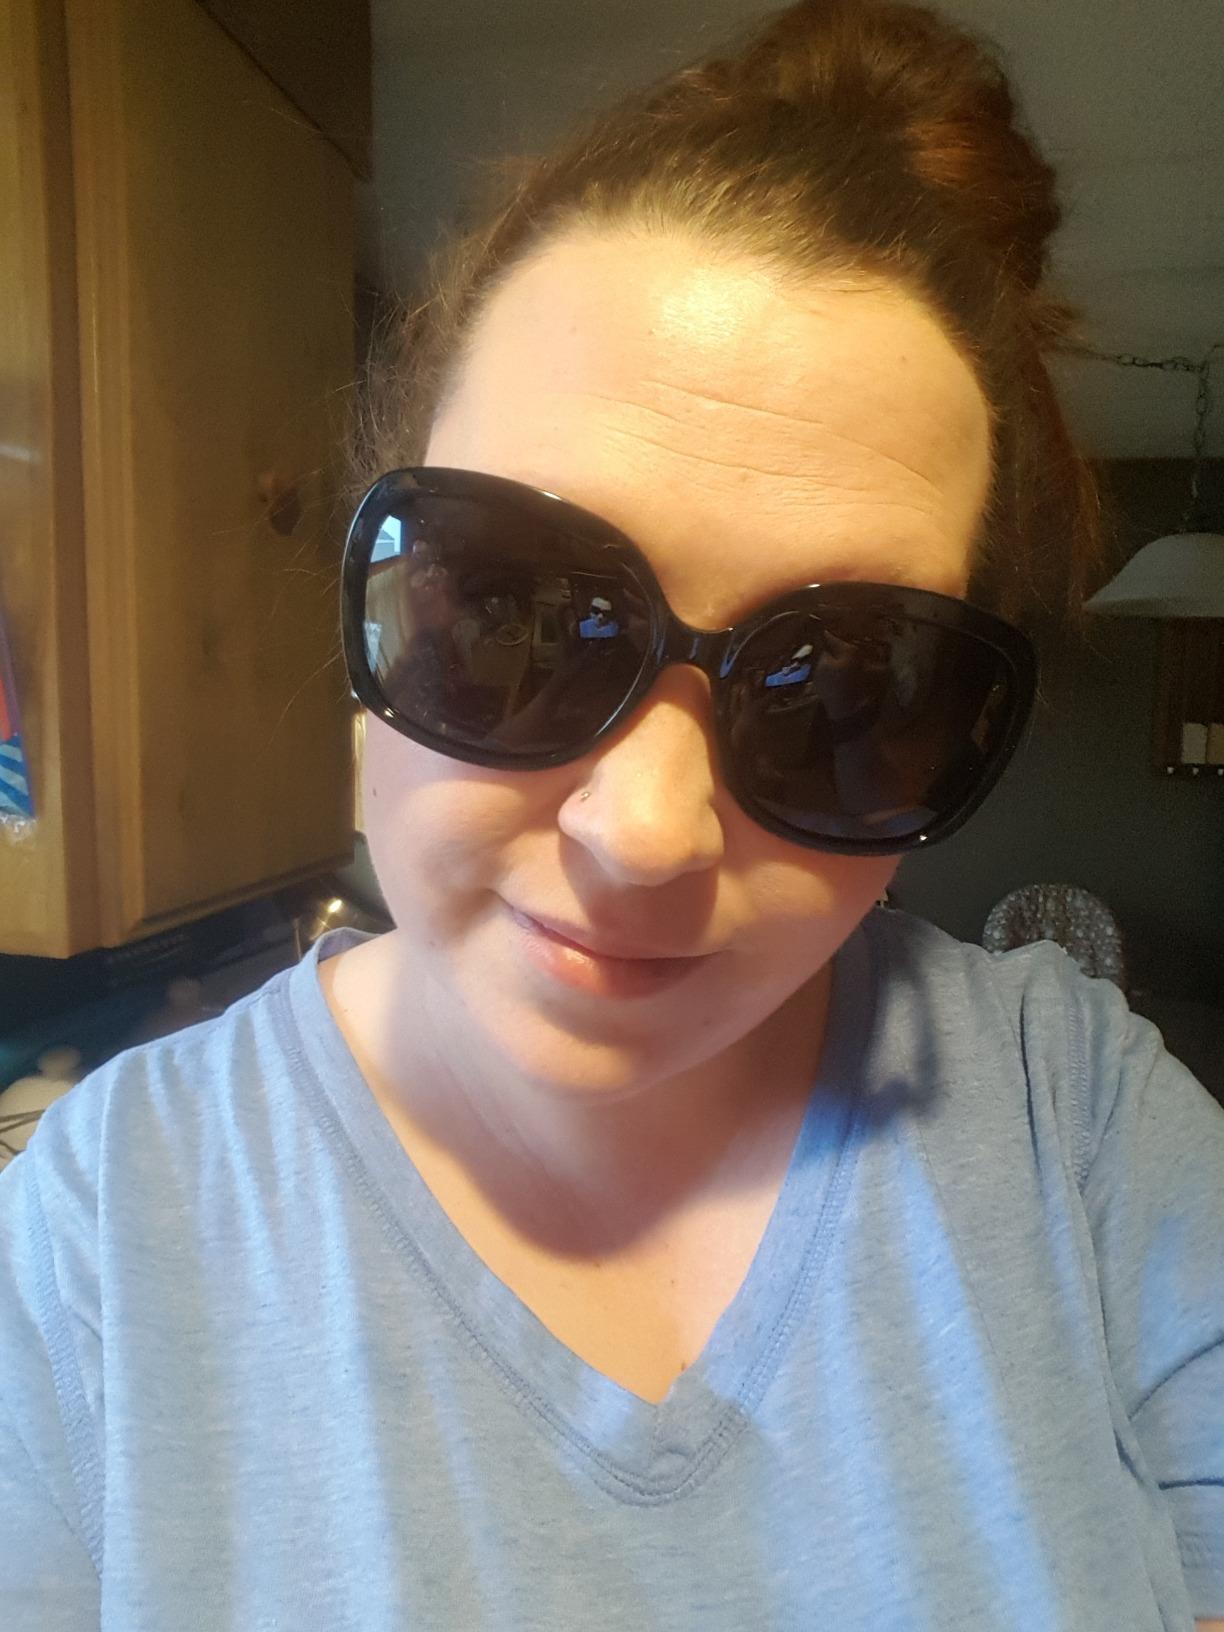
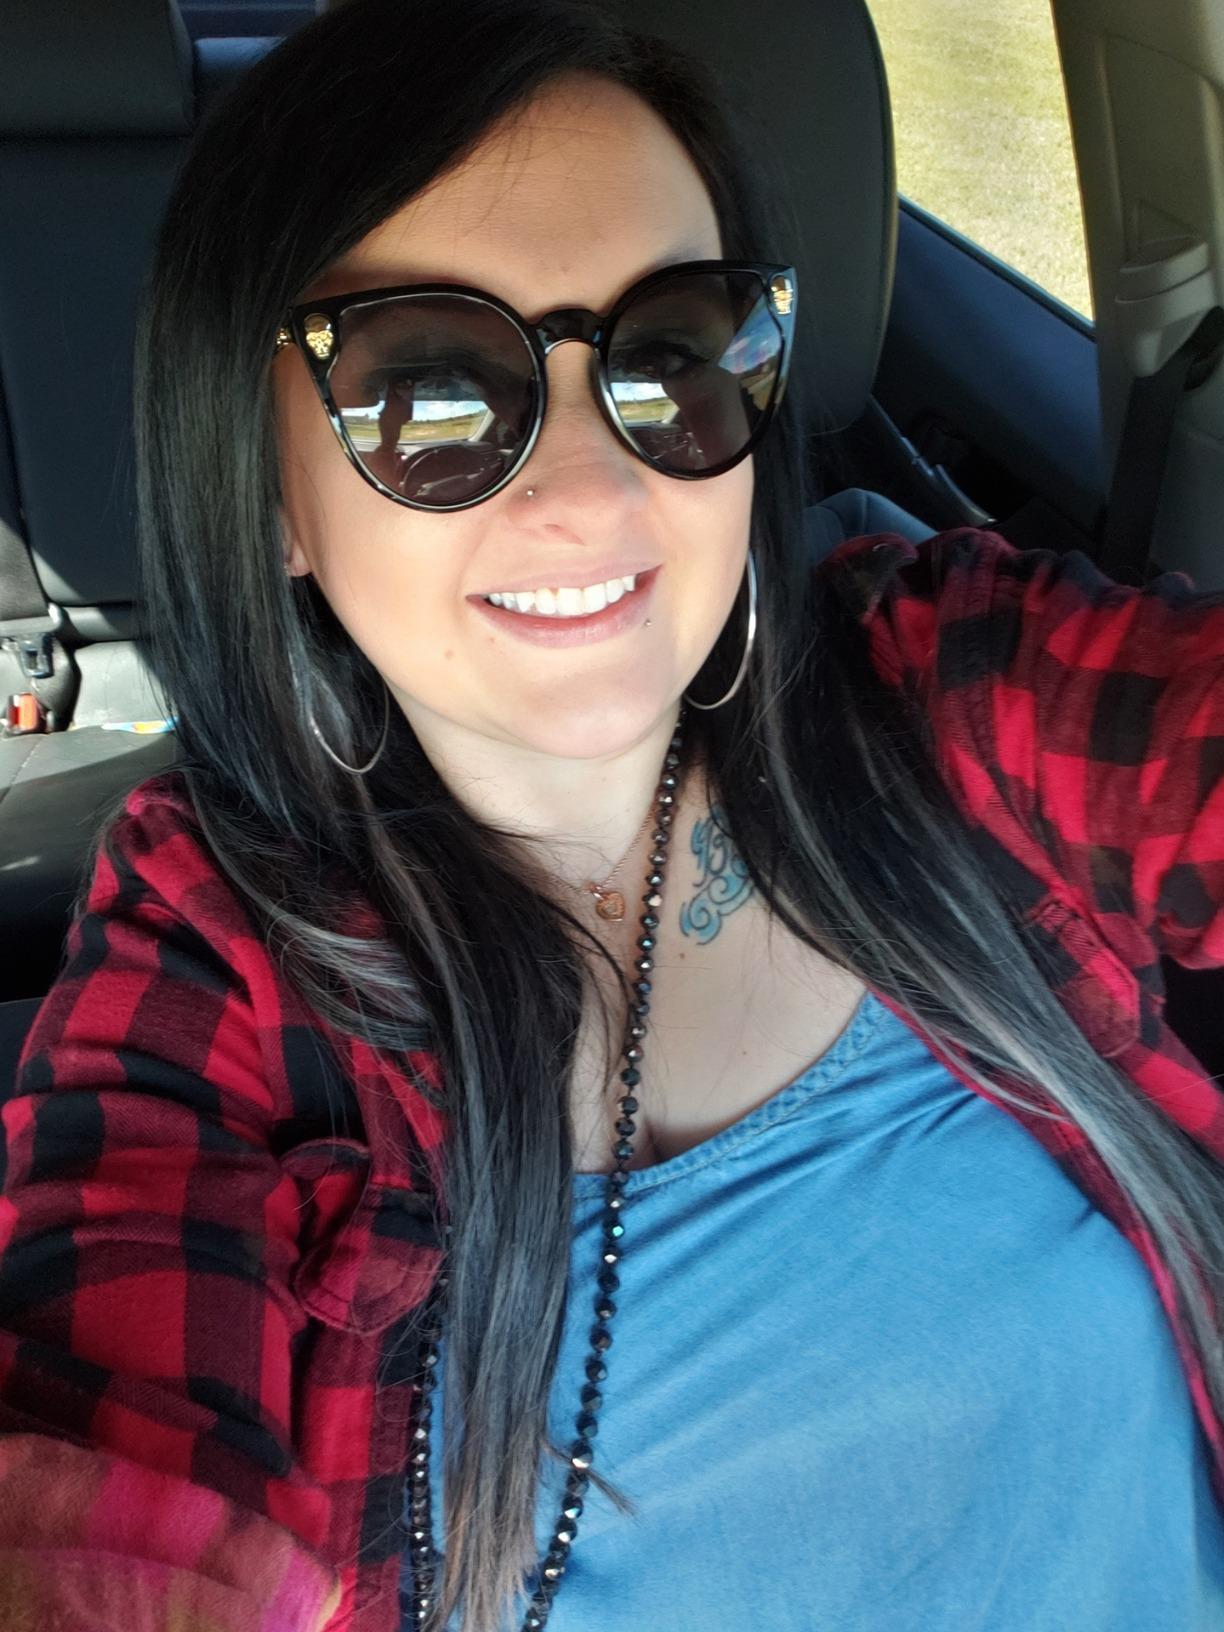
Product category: accessories_sunglasses
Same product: no